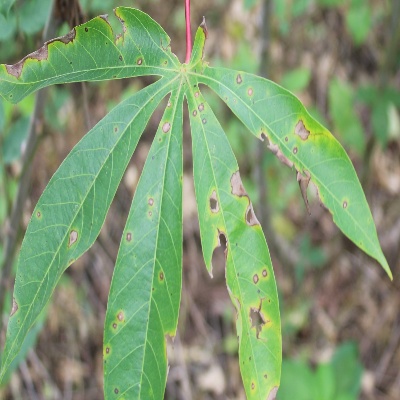
Crop: Cassava
Condition: brown spot